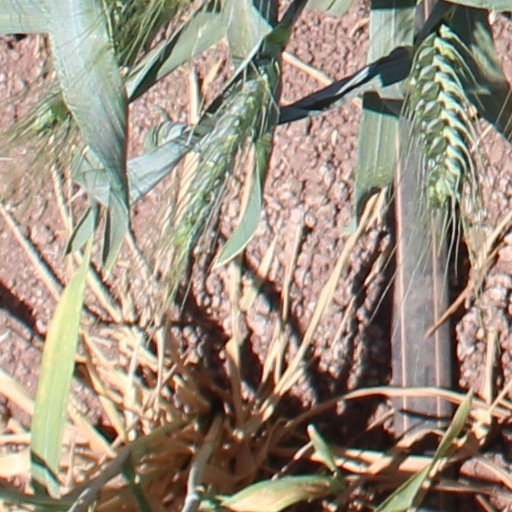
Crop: wheat